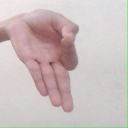
अक्षर: ज्ञ